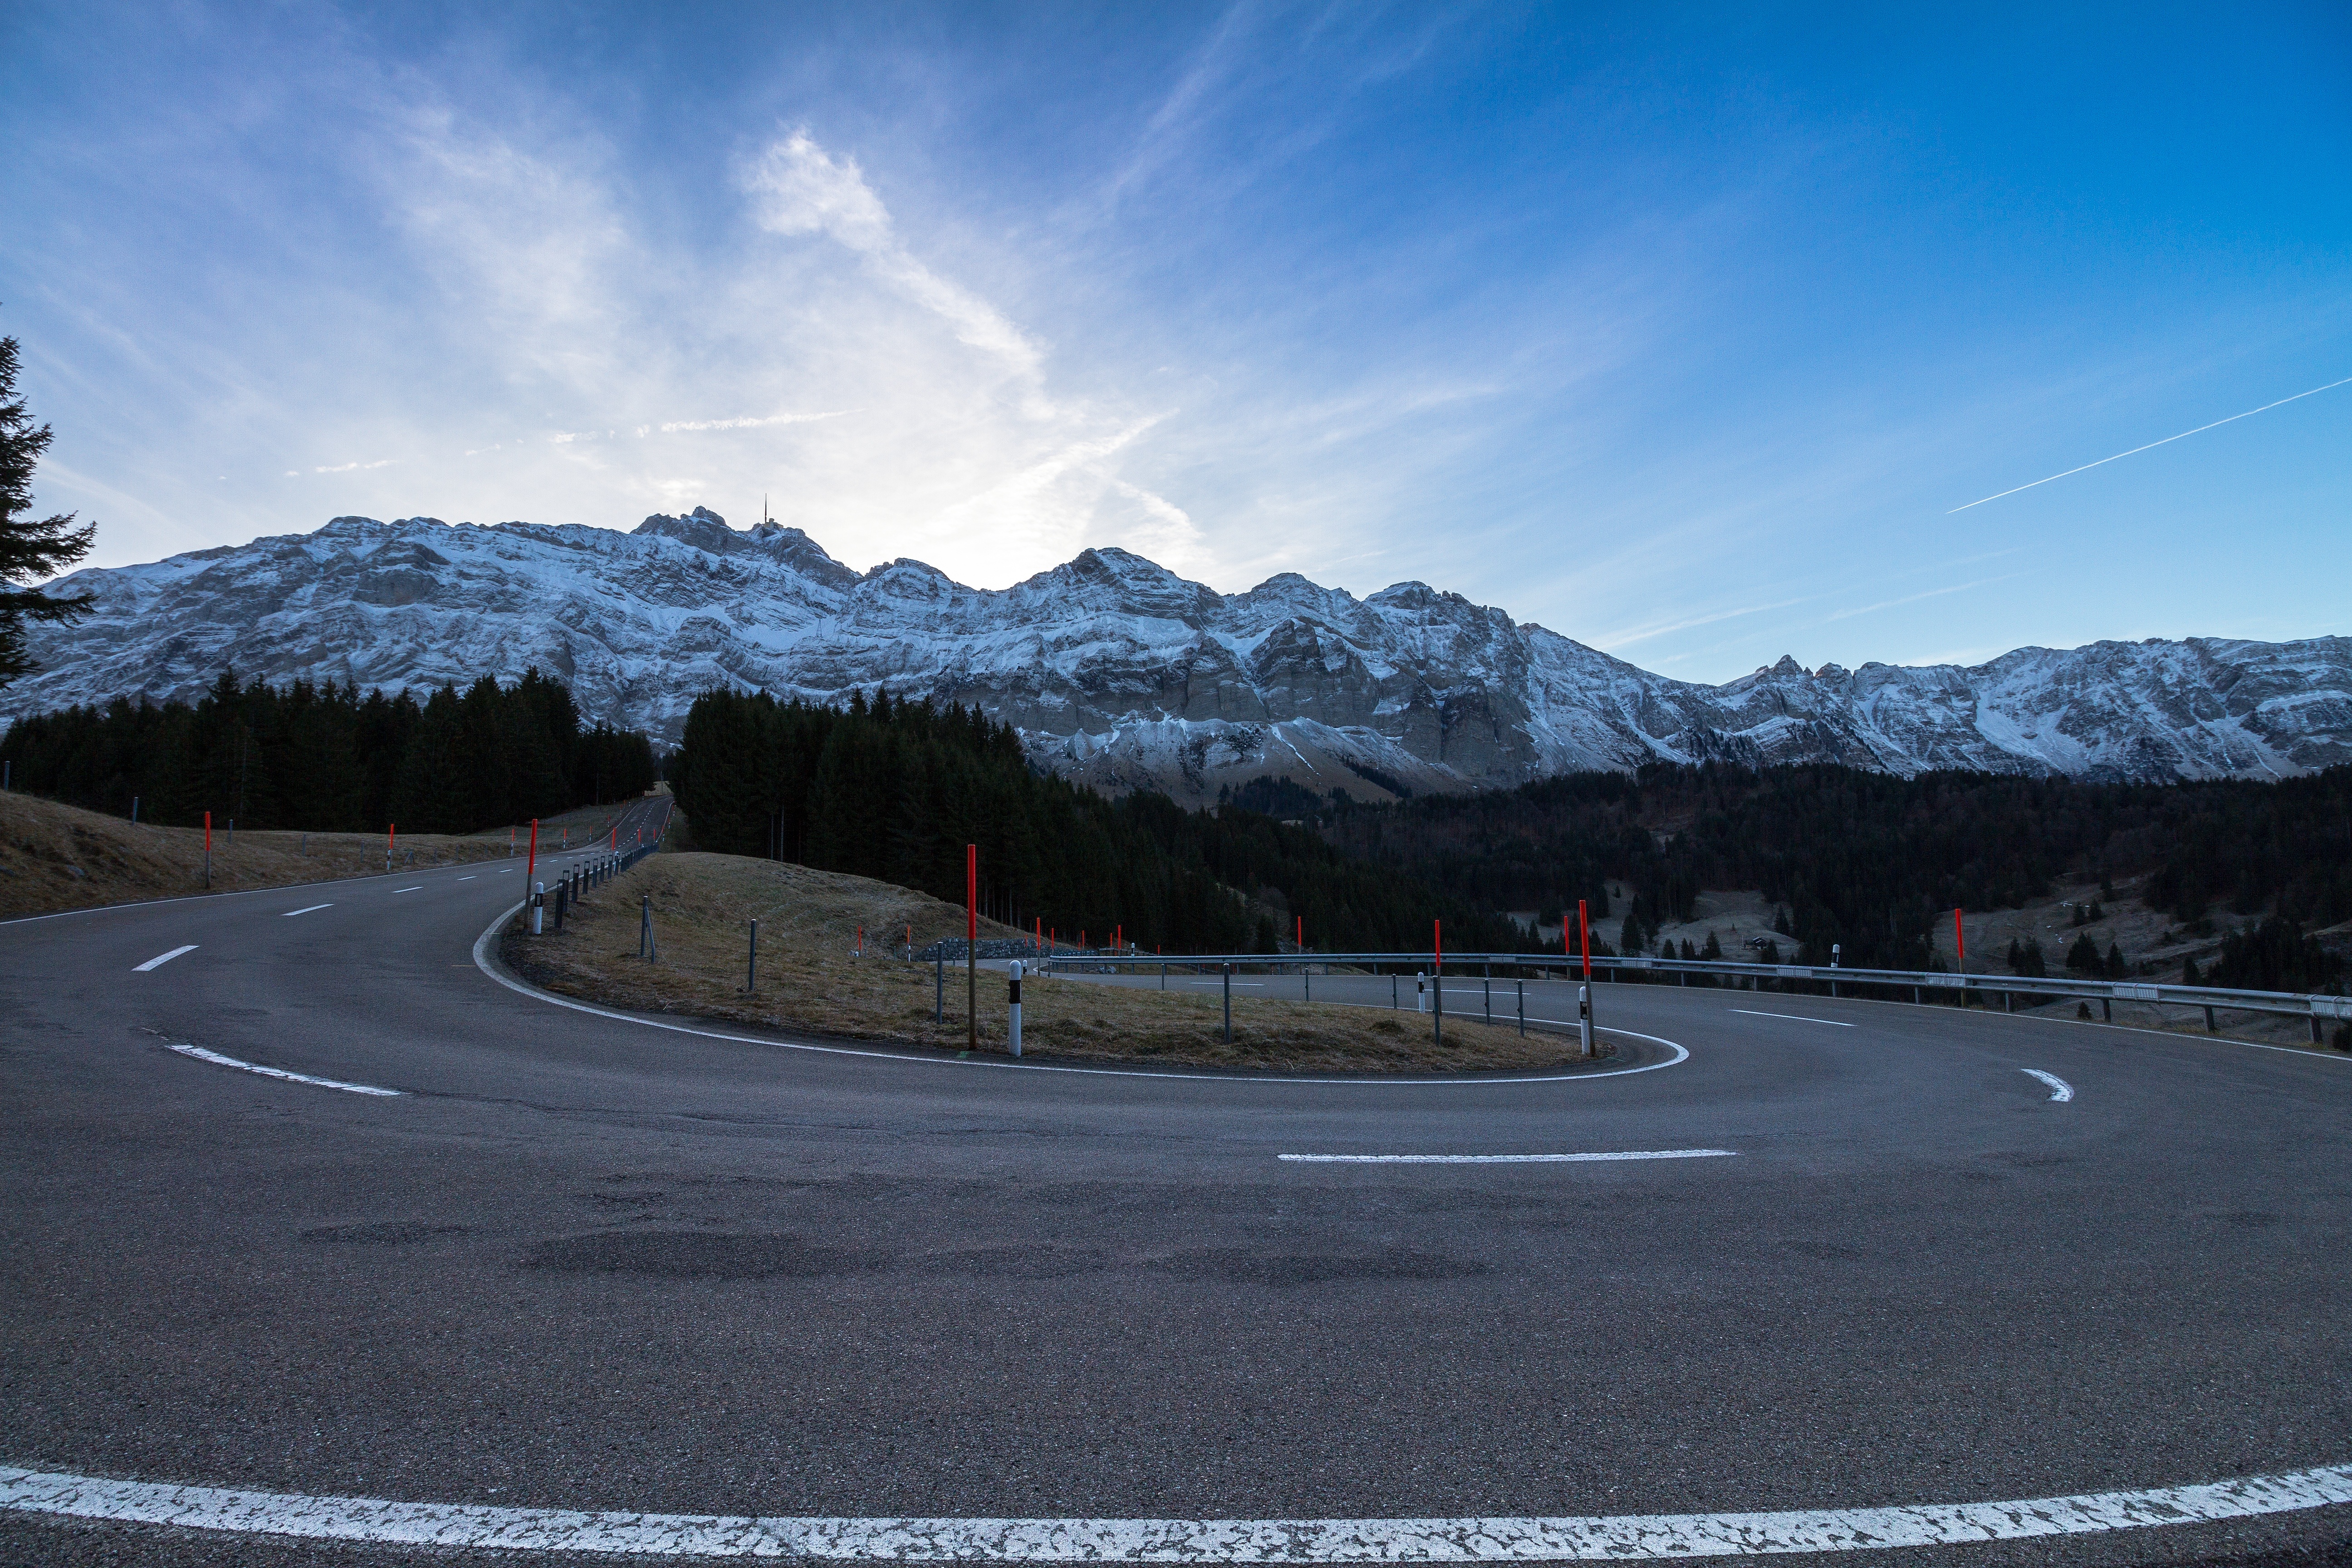
rock, mountain, snow, winter, cloud, sky, road, highway, mountain range, panorama, curve, vehicle, weather, road trip, serpentine, mountains, alps, infrastructure, switzerland, appenzell, swiss alps, mountain pass, mountainous landforms, switzerland s ntis, santis